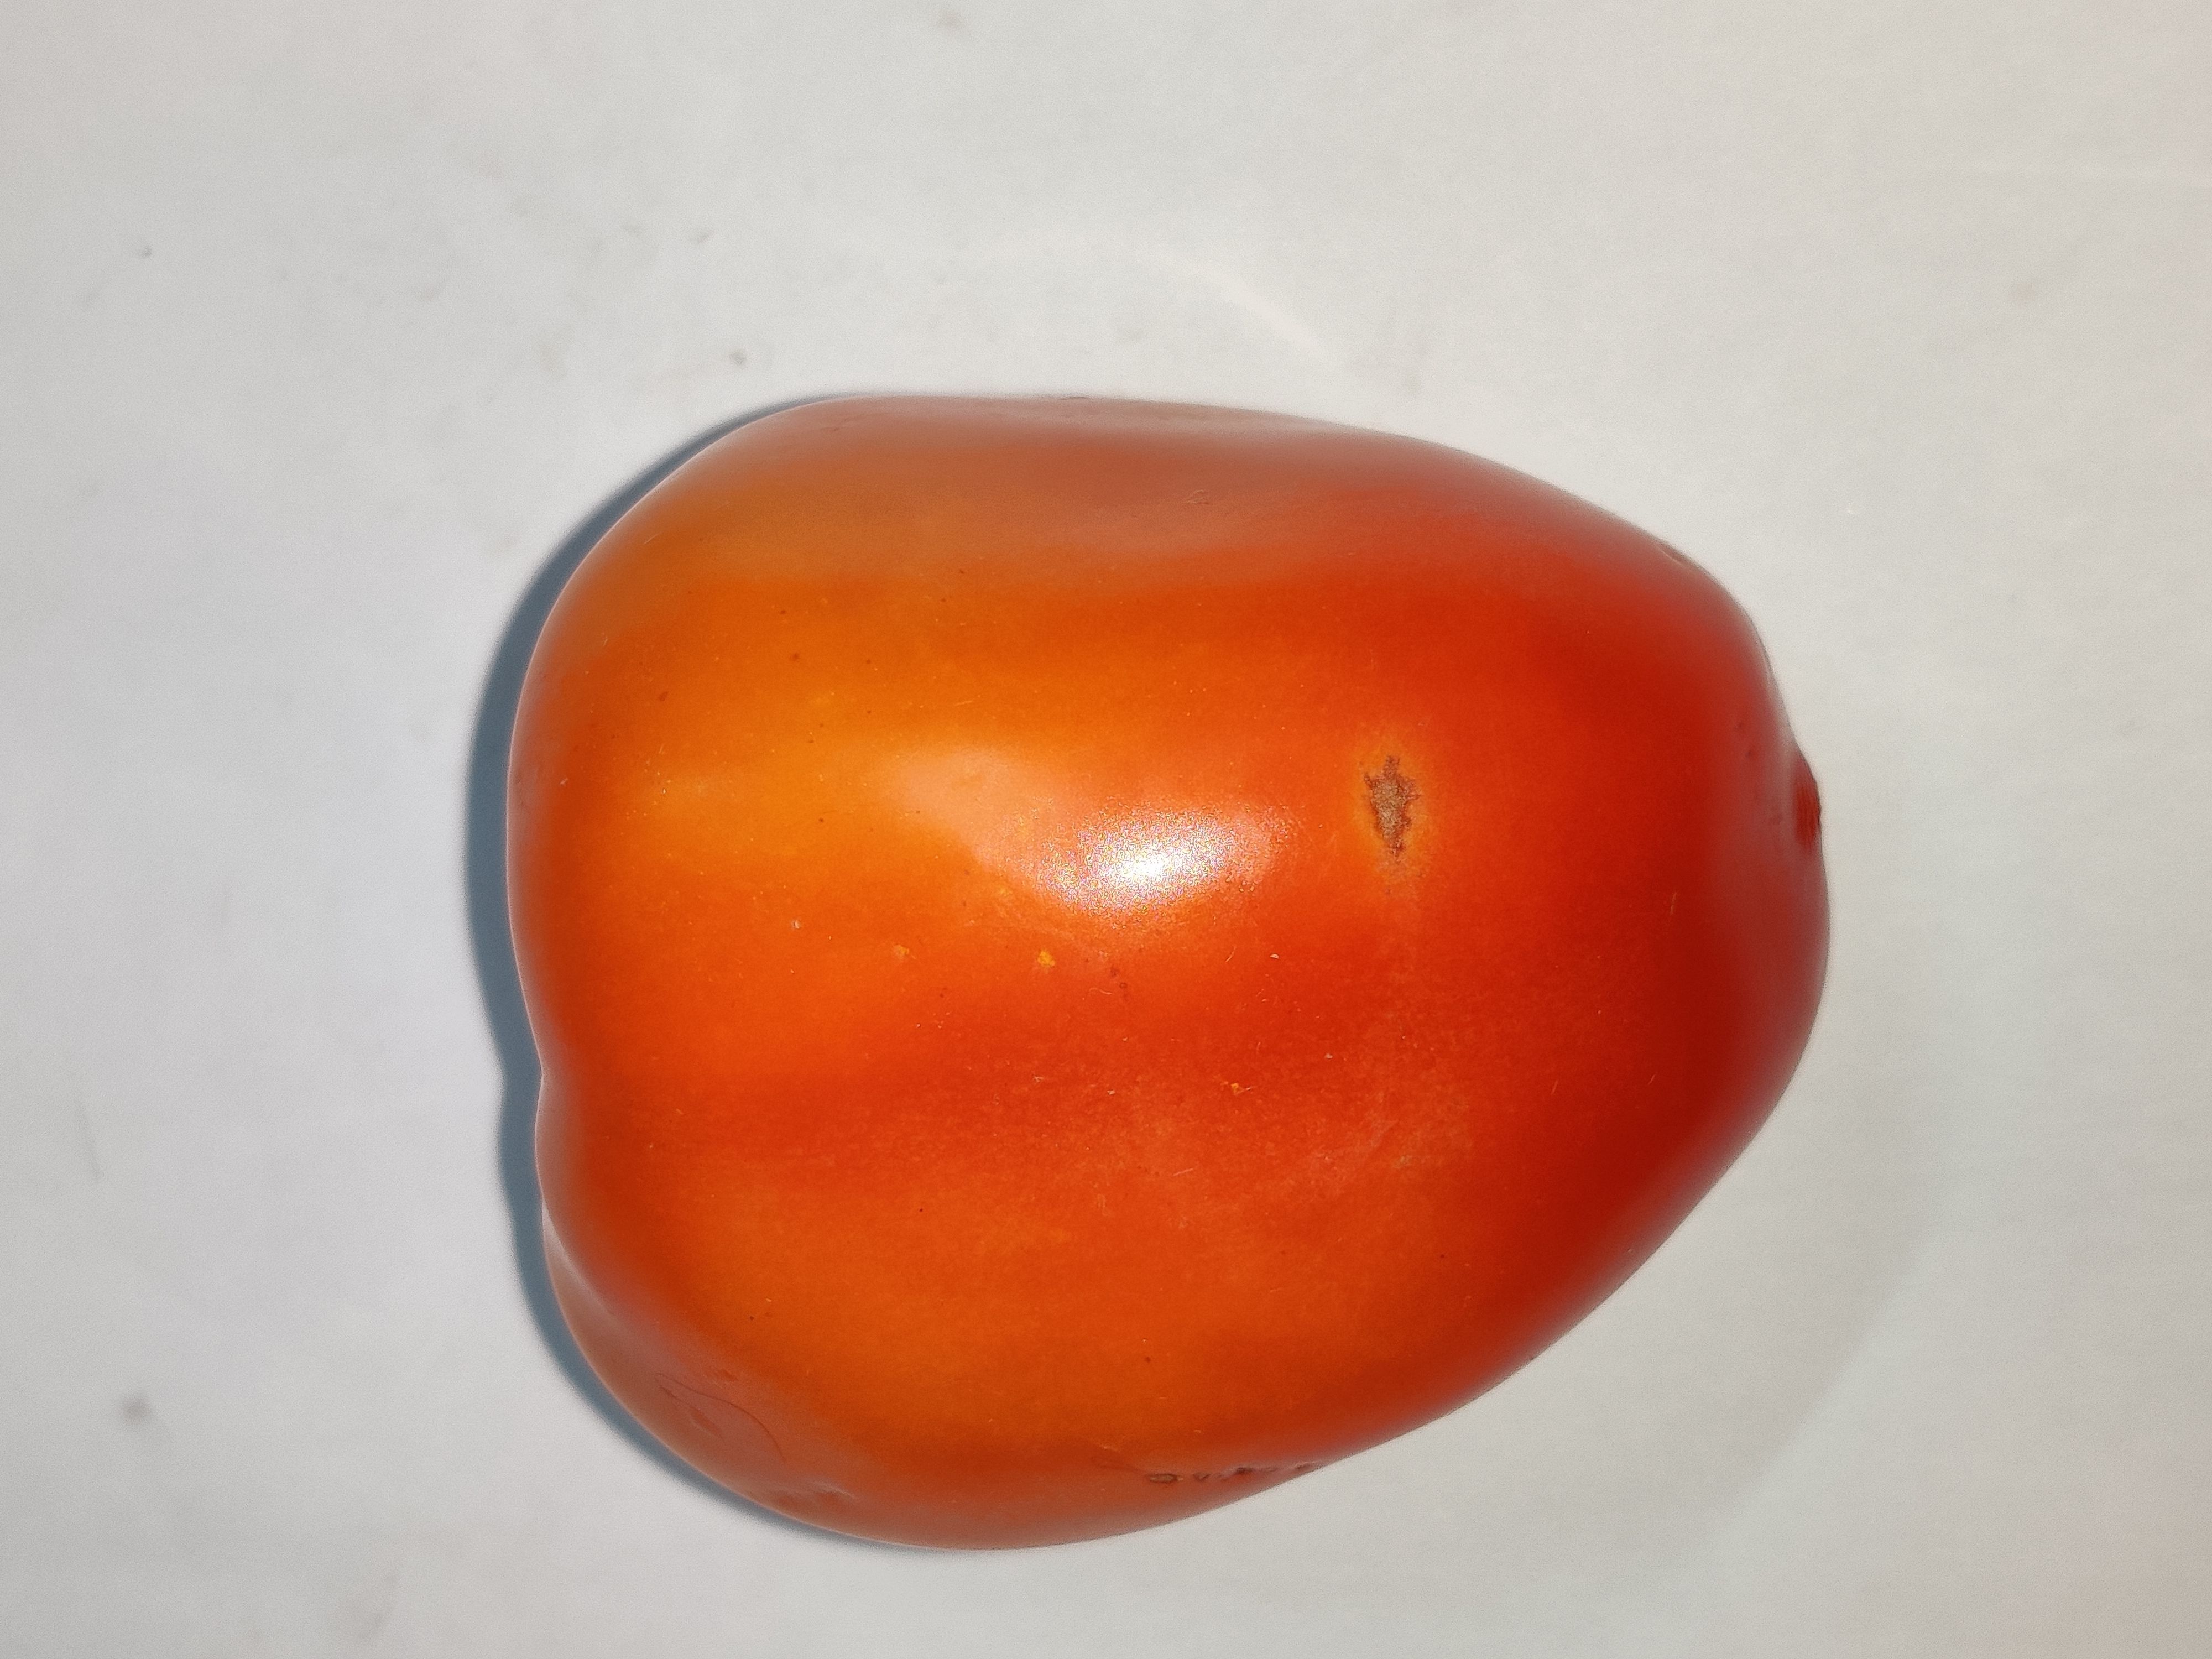
Fruit: tomatoes
Grade: 1st-grade